Balham station

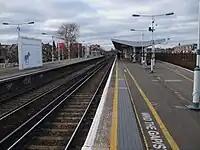
Platforms looking west towards

The National Rail station is on the Brighton Main Line, four stops from London Victoria. On a north–south route, the tracks pass through Balham on an approximate east–west axis, with Victoria towards the west. The station is managed by Southern. The platforms are on embankment between bridges over Balham High Road and Bedford Hill. Access to the platforms is via an underpass beneath them. There are four tracks and four platforms. The station is between and either , or .